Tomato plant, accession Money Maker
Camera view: bottom (45 deg); turntable rotation: 90 degrees
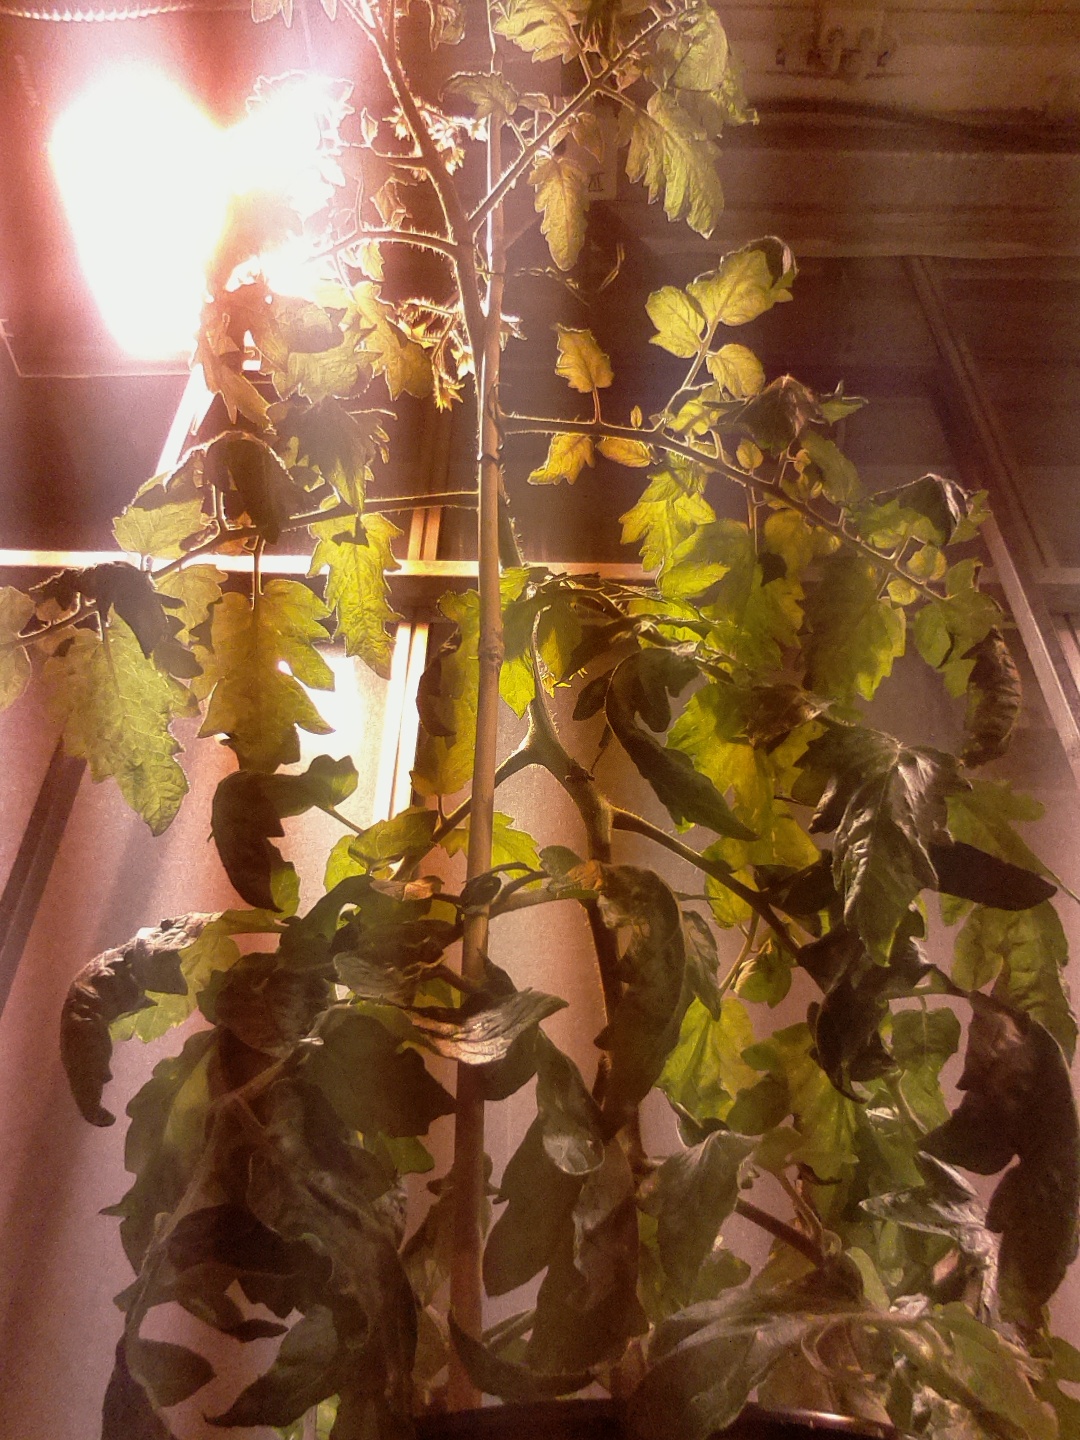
BBCH growth stage 68: Full flowering, 80%-90% of flowers open, more petals falling